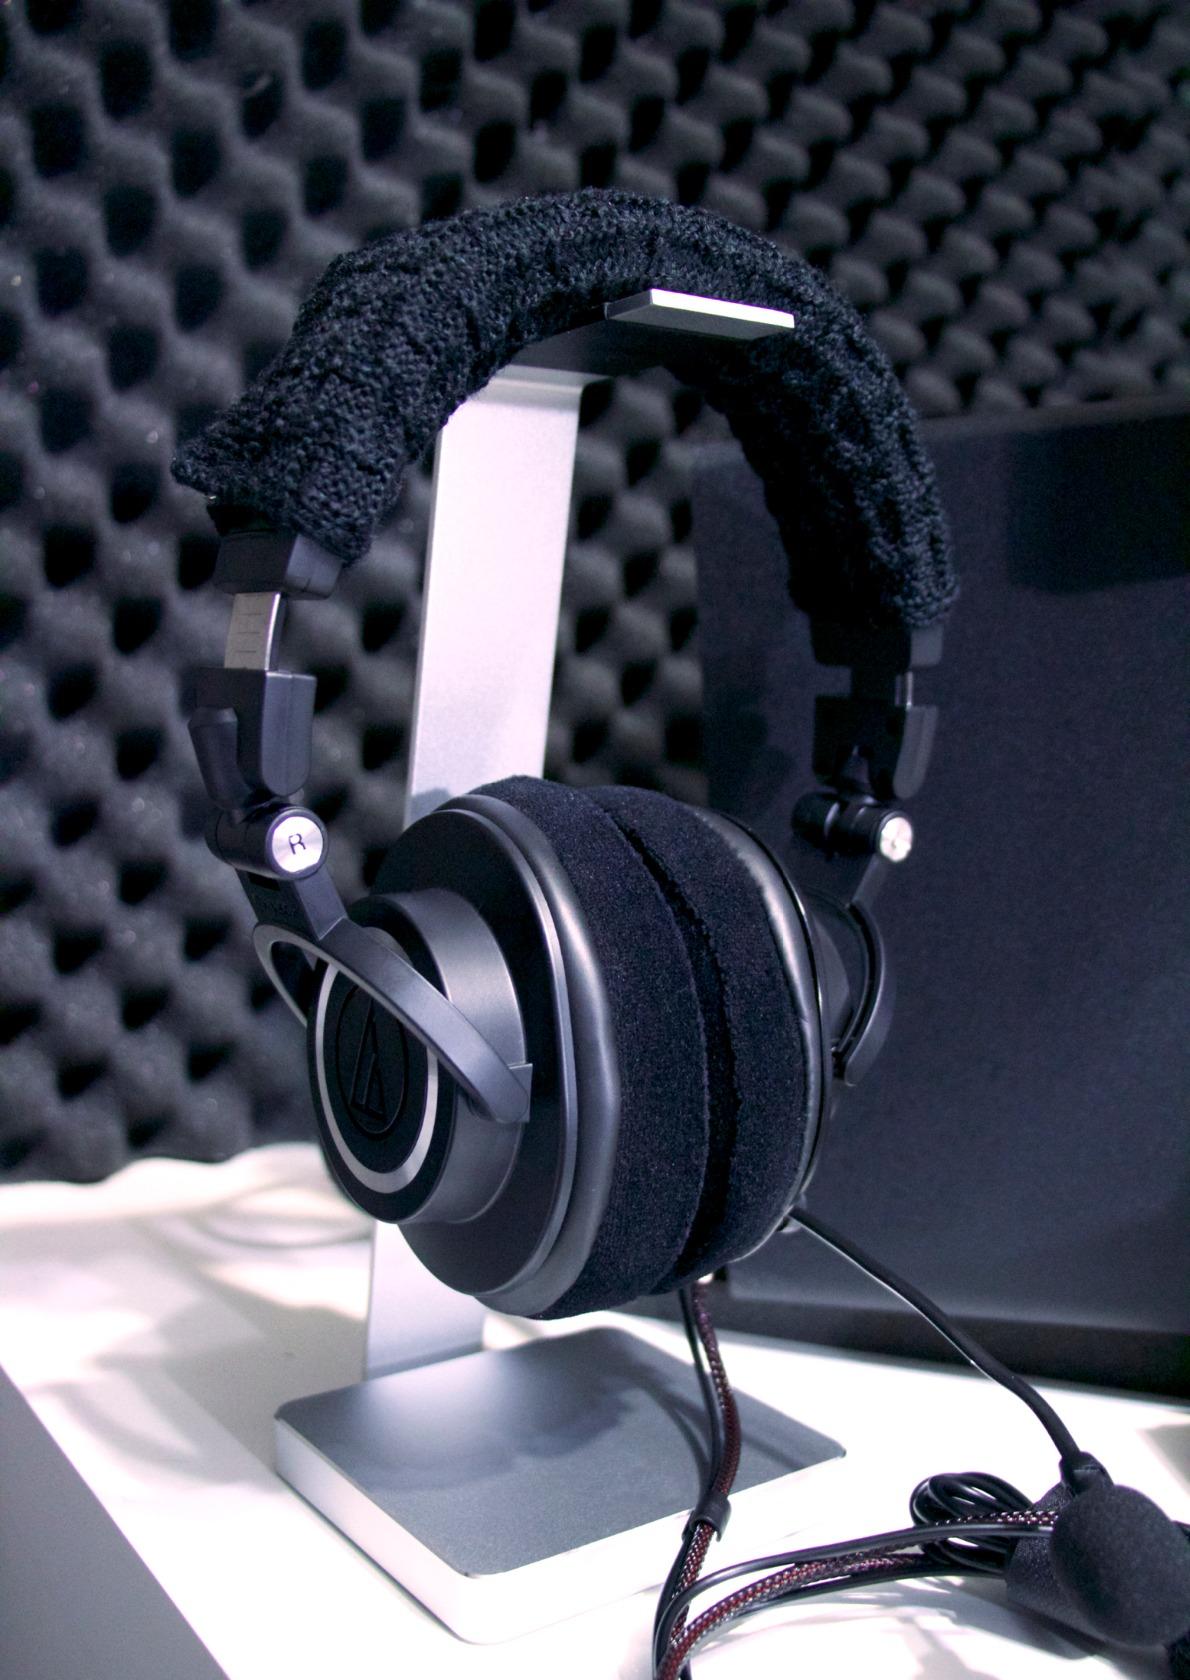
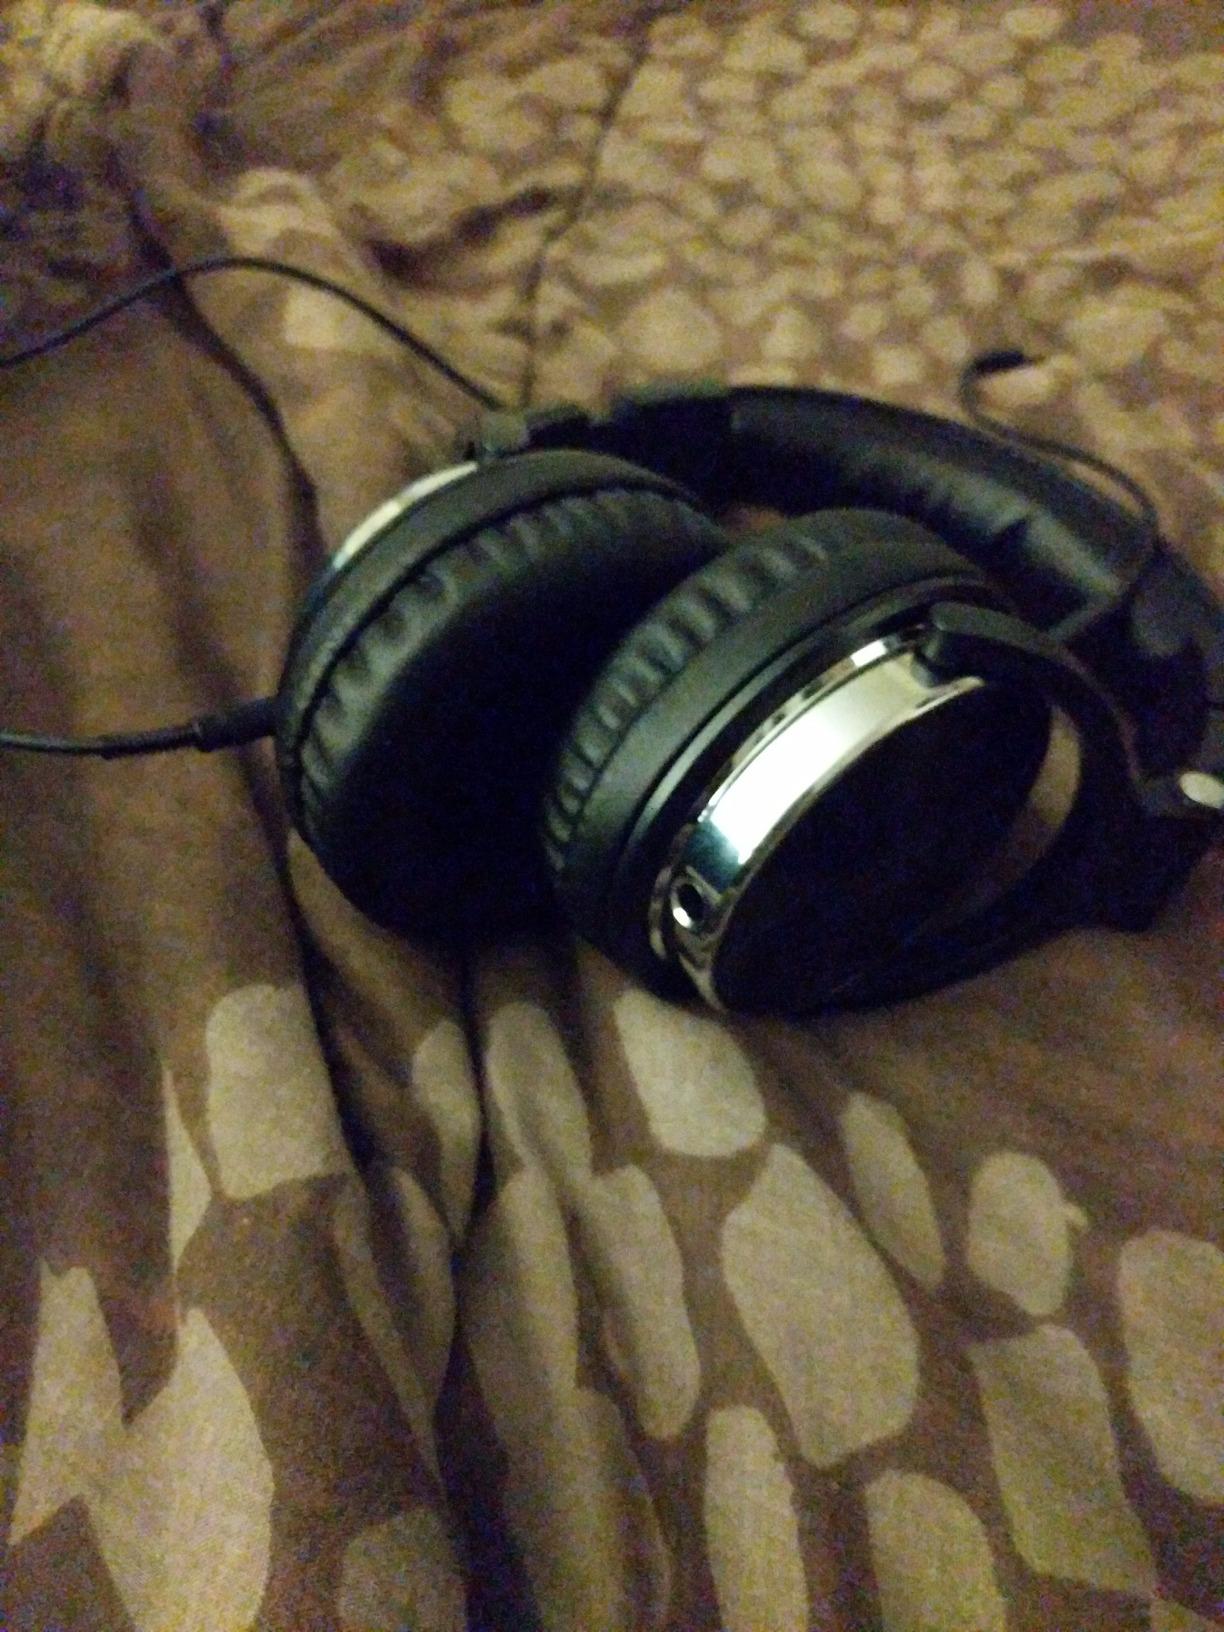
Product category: headphones
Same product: no